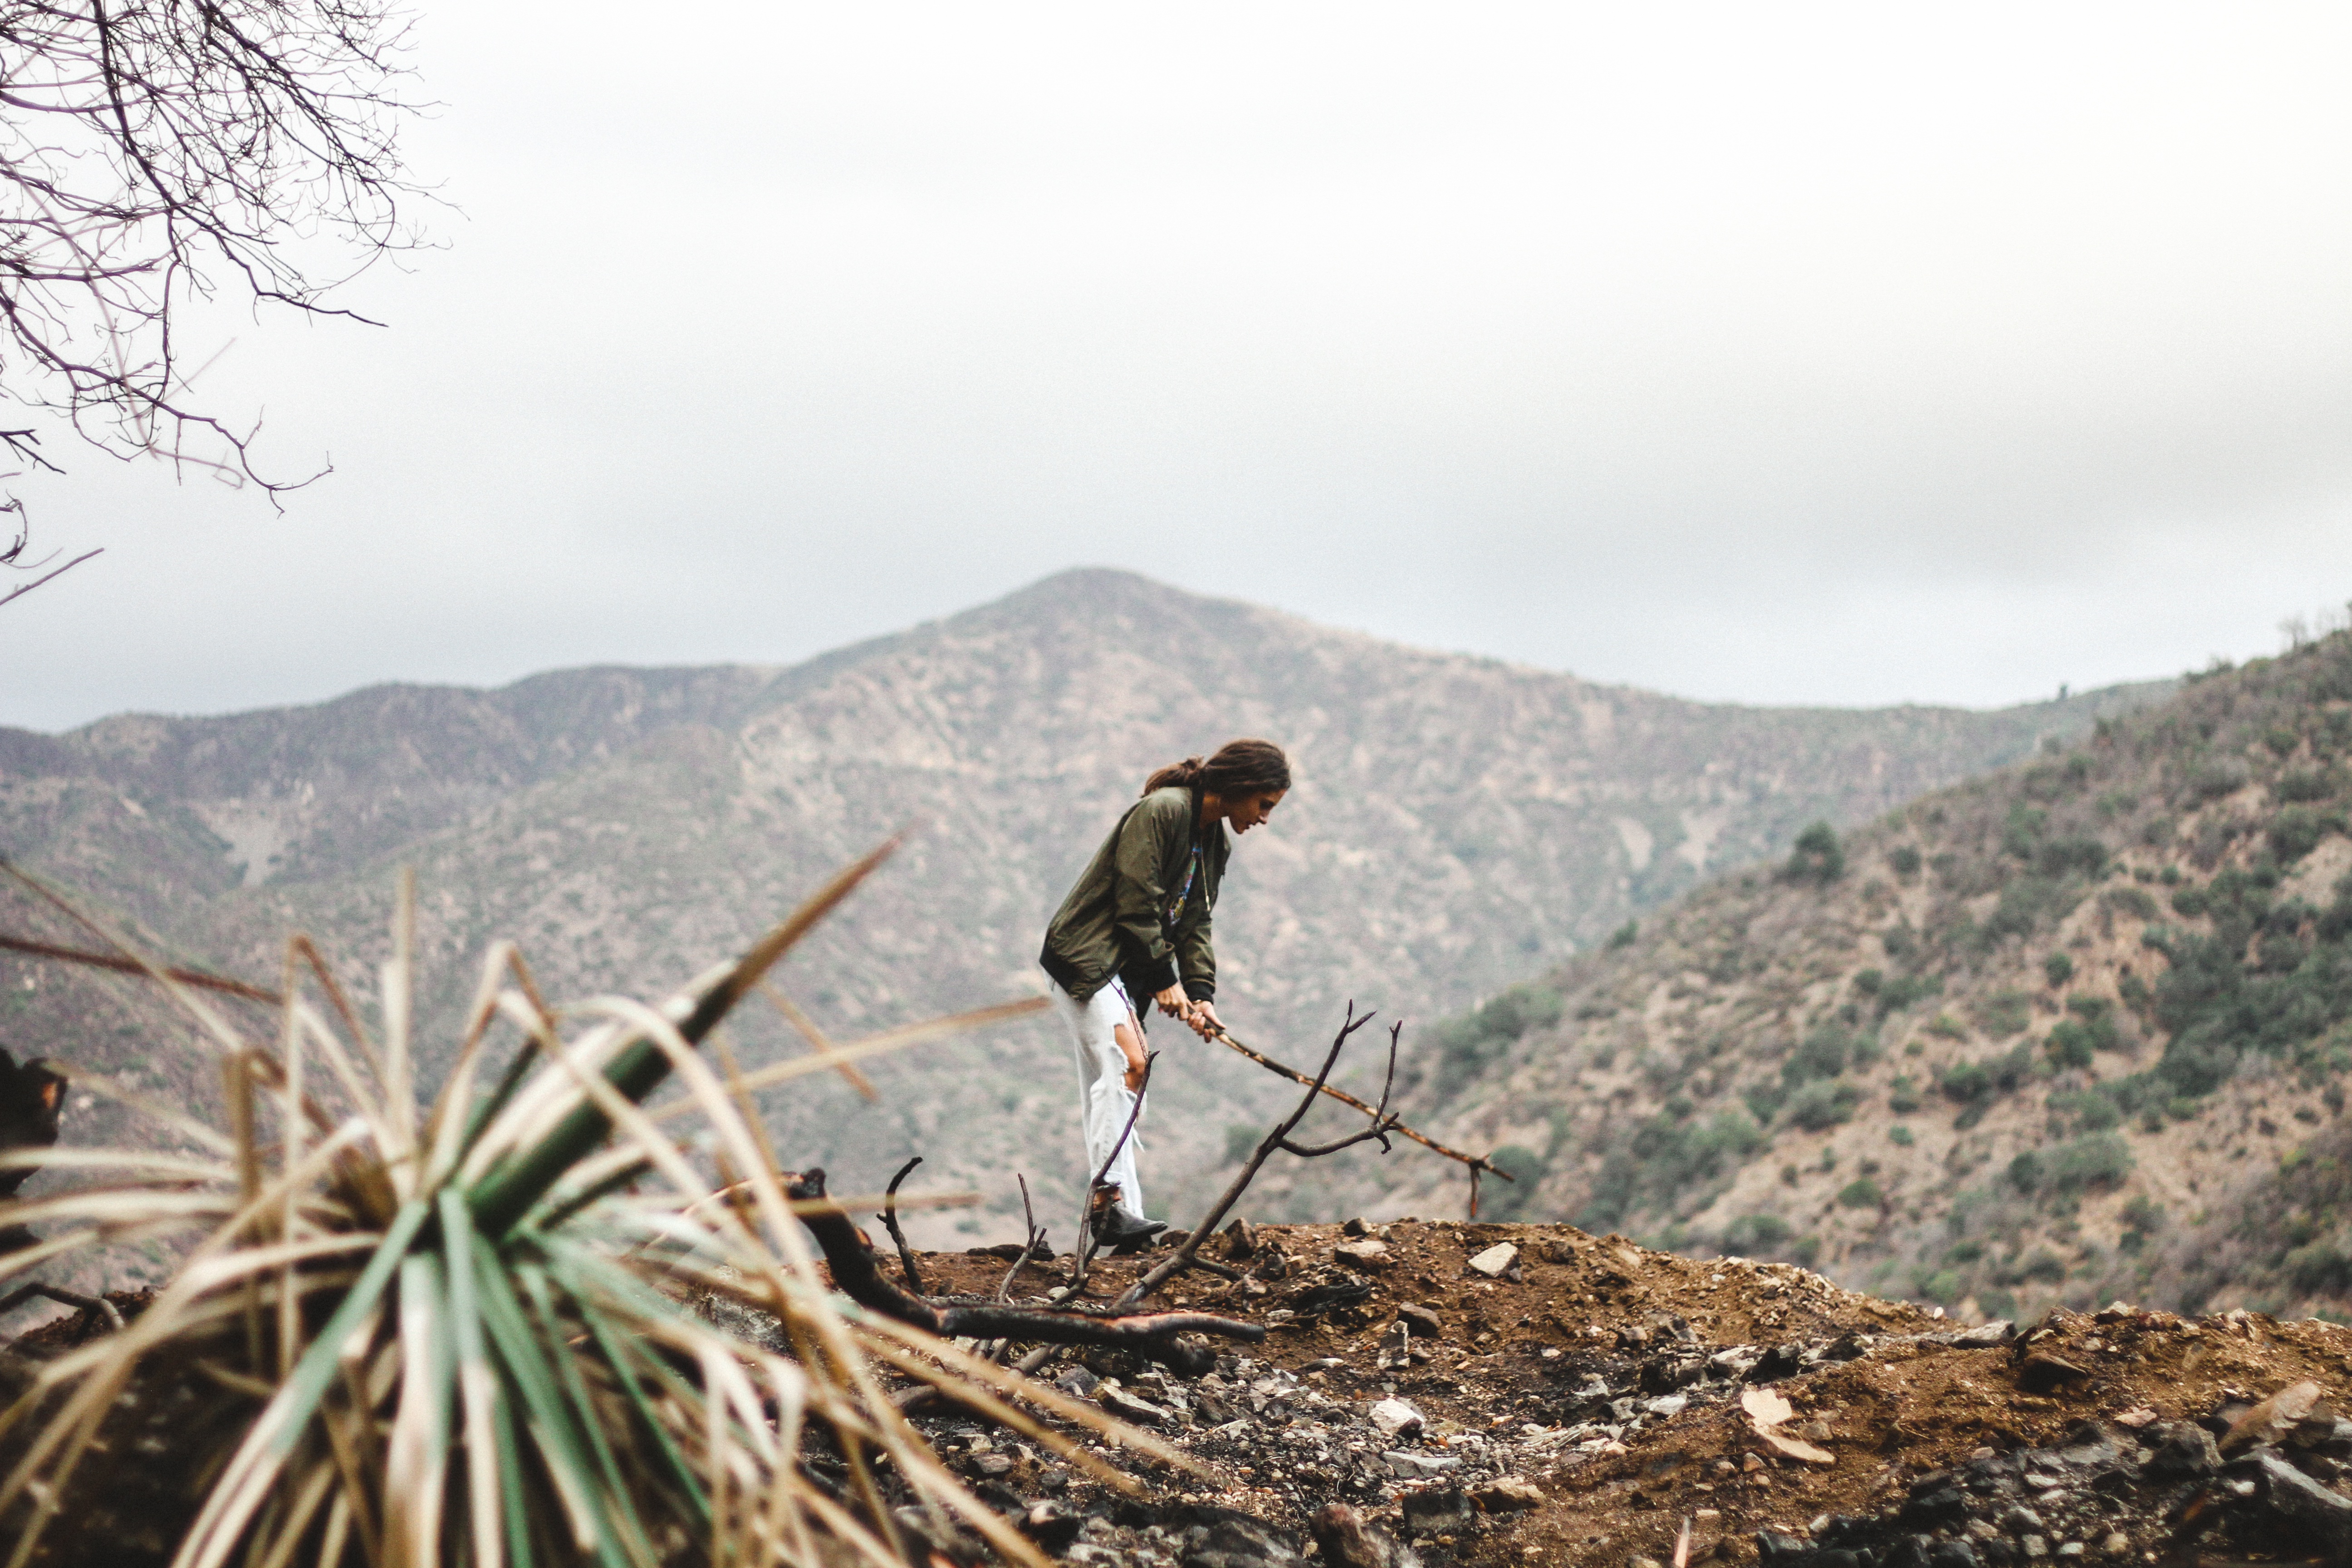
wilderness, walking, mountain, adventure, soil, ridge